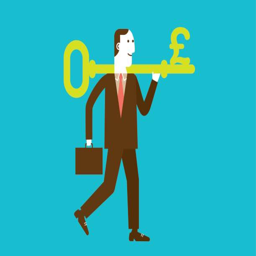
businessman carries a key to wealth vector art illustration